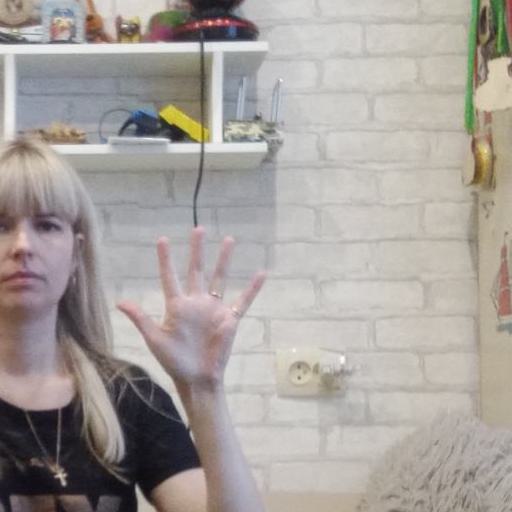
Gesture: palm